The Beatles in Hamburg

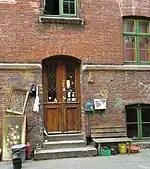

The Beatles returned to Hamburg in June 1966, staying at the Tremsbüttel castle (Schlosstraße 10), and played two concerts in the Ernst-Merck-Halle on 26 and 27 June. Lennon later said, "I might have been born in Liverpool, but I grew up in Hamburg".